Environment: real
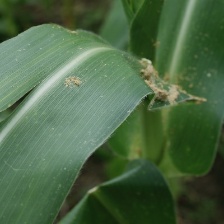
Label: fall_armyworm